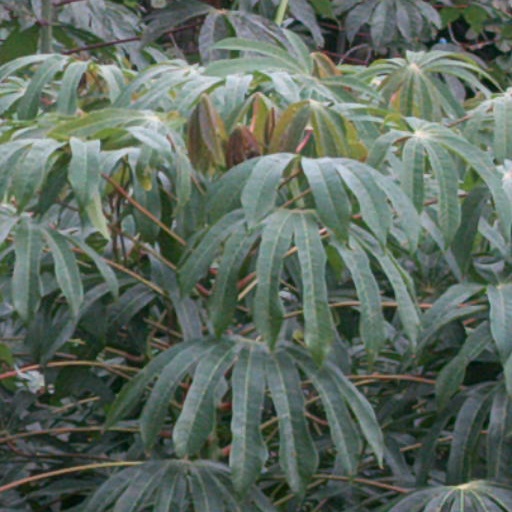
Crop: cassava